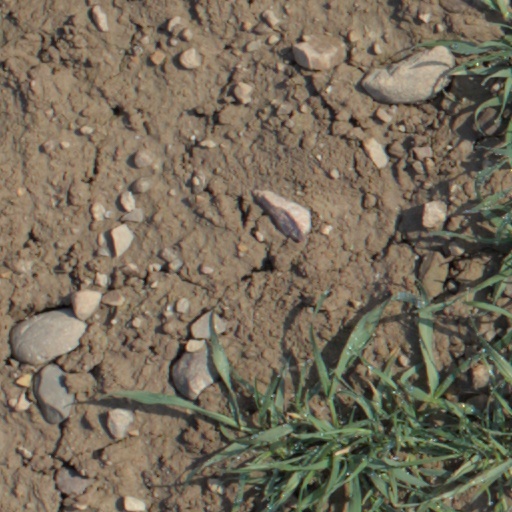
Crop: wheat